Kazaam

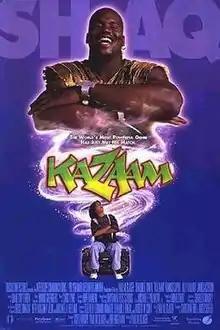
Theatrical release poster

Kazaam is a 1996 American musical fantasy comedy film directed by Paul Michael Glaser, written by Christian Ford and Roger Soffer based on a story by Glaser, and starring Shaquille O'Neal as the title character, a 5,000-year-old genie who appears from a magic boombox to grant a 14-year-old boy three wishes.